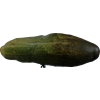
Label: cucumber